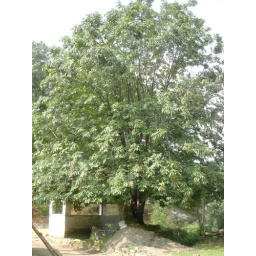
the ground around this tree was littered with chestnuts! deeraj says no one eats them though.